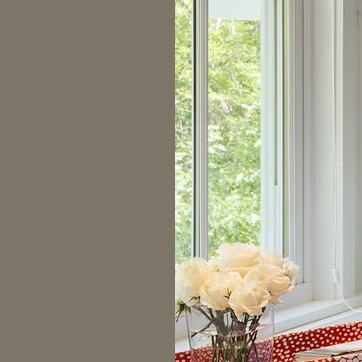
Material: glass